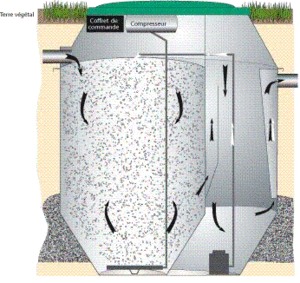
Schéma d'une micro station d'épuration en fonctionnement.
Une micro-station d’épuration est une solution de traitement des eaux usées domestiques. Elle fonctionne selon le même principe qu'une station d’épuration urbaine, grâce à un procédé à culture libre, dit « à boue activée » ou à culture fixée.